German Inquisition

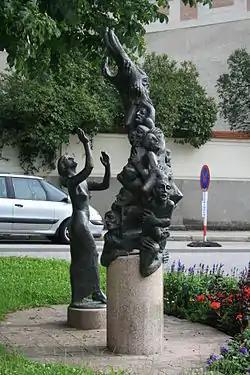
Monument commemorating the persecution of the Waldensians in Steyr, Austria in 1397

The establishment of the papal inquisition did not weaken the anti-heretical activities of German bishops and their delegated diocesan inquisitors. In 1350, the inquisitors of the Archbishop of Magdeburg sentenced the Beghard Konstantin to death. In the 1360s, the inquisitor Henry of Olomouc conducted many trials against Austrian Waldensians in the Passau diocese, and in 1378/1379, persecutions of Waldensians also took place in Nuremberg (Bamberg diocese). In 1374, at the initiative of the Bishop of Strasbourg, Lambert, an investigation was conducted against Beguines, which also affected Franciscan and Dominican third order.